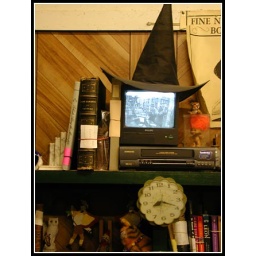
Self-portrait in tv monitor of a used book store in Chapel Hill, NC